Momonga Standing and Loop Coaster

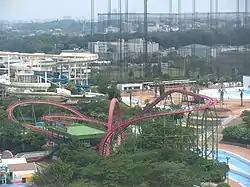

Momonga Standing and Loop Coaster (often referred to as Loop Coaster MOMOnGA) was a steel roller coaster that operated from 1979 to 2021 at Yomiuriland in Inagi, Tokyo, Japan. The coaster was best known for simultaneously operating both a sit-down and stand-up roller coaster train, which also rendered it as one of the earliest known stand-up roller coasters.